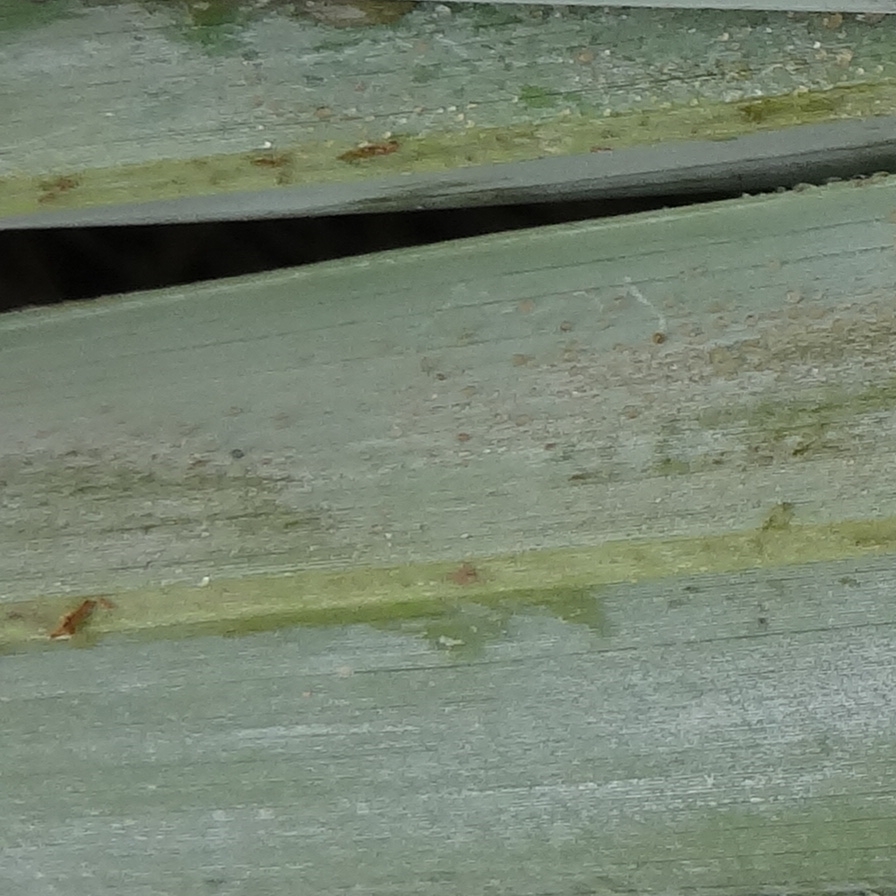
Label: Honey